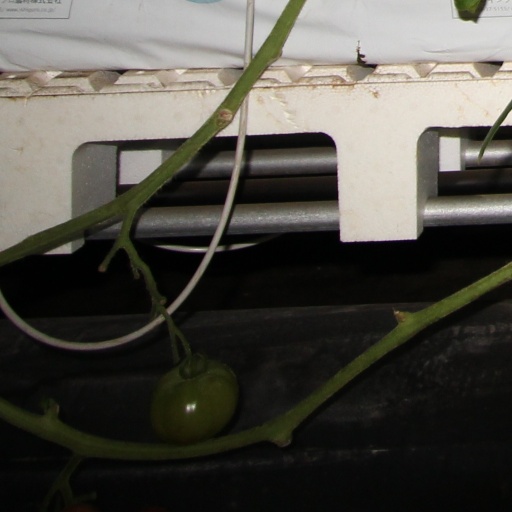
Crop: tomato